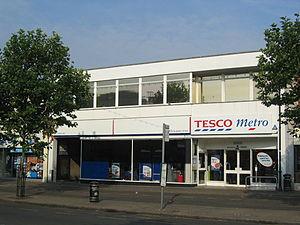
Dundee, anciennement Alectum, est une ville du nord-est de l’Écosse à environ 100 km au nord d’Édimbourg, sur la rive nord de l’estuaire du fleuve Tay, près de la côte est de la mer du Nord. C’est la quatrième plus grande ville d’Écosse, avec une population de 143 090 habitants, celle-ci montant à 170 000 environ si l’on inclut les secteurs faisant partie de l’agglomération, mais pas du council area de la ville. Dundee possède officiellement le statut de cité mais aussi celui de council area et de région de lieutenance. Elle était la capitale administrative de la région du Tayside. Elle est connue en Grande-Bretagne sous le nom de City of Discovery en raison des activités scientifiques qui s’y déroulèrent, ainsi qu’en référence au RRS Discovery, le navire de l’expédition de Robert Falcon Scott vers l’Antarctique, qui y fut construit et qui est aujourd’hui à quai à Dundee.